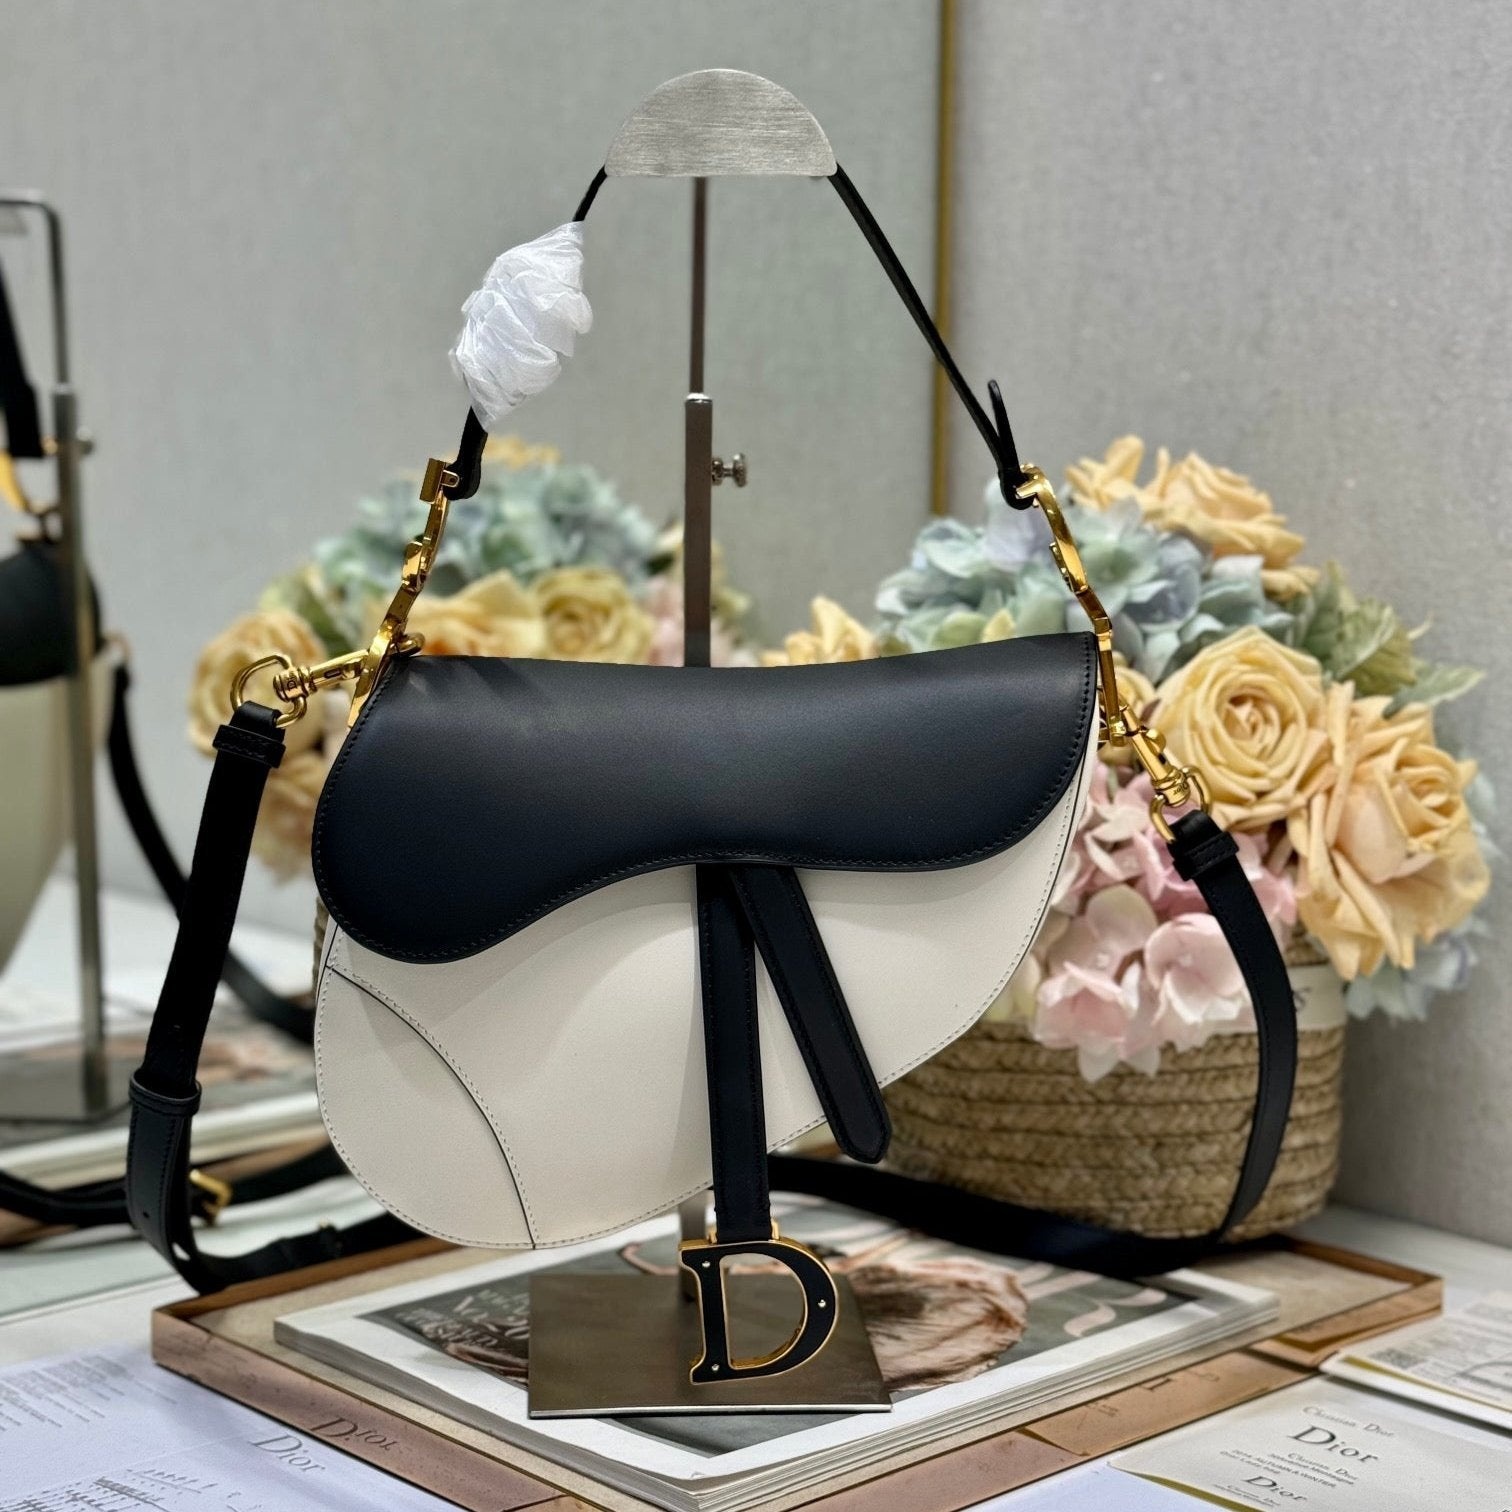
SADDLE BAG 25 WITH STRAP LATTE BLACK MIX WHITE GRAINED CALFSKIN
Color: Black mix White Size: 25.5 x 20 x 6.5 cm Material: Grained Calfskin The products are 1:1 copies of the original version and they are the same from every detail. Support return and exchange in 1 month if the product is defective or the customer is not satisfied with the product.
Brand: Christi*n Di*r
Category: Apparel & Accessories > Handbags, Wallets & Cases > Handbags > Saddle Bags